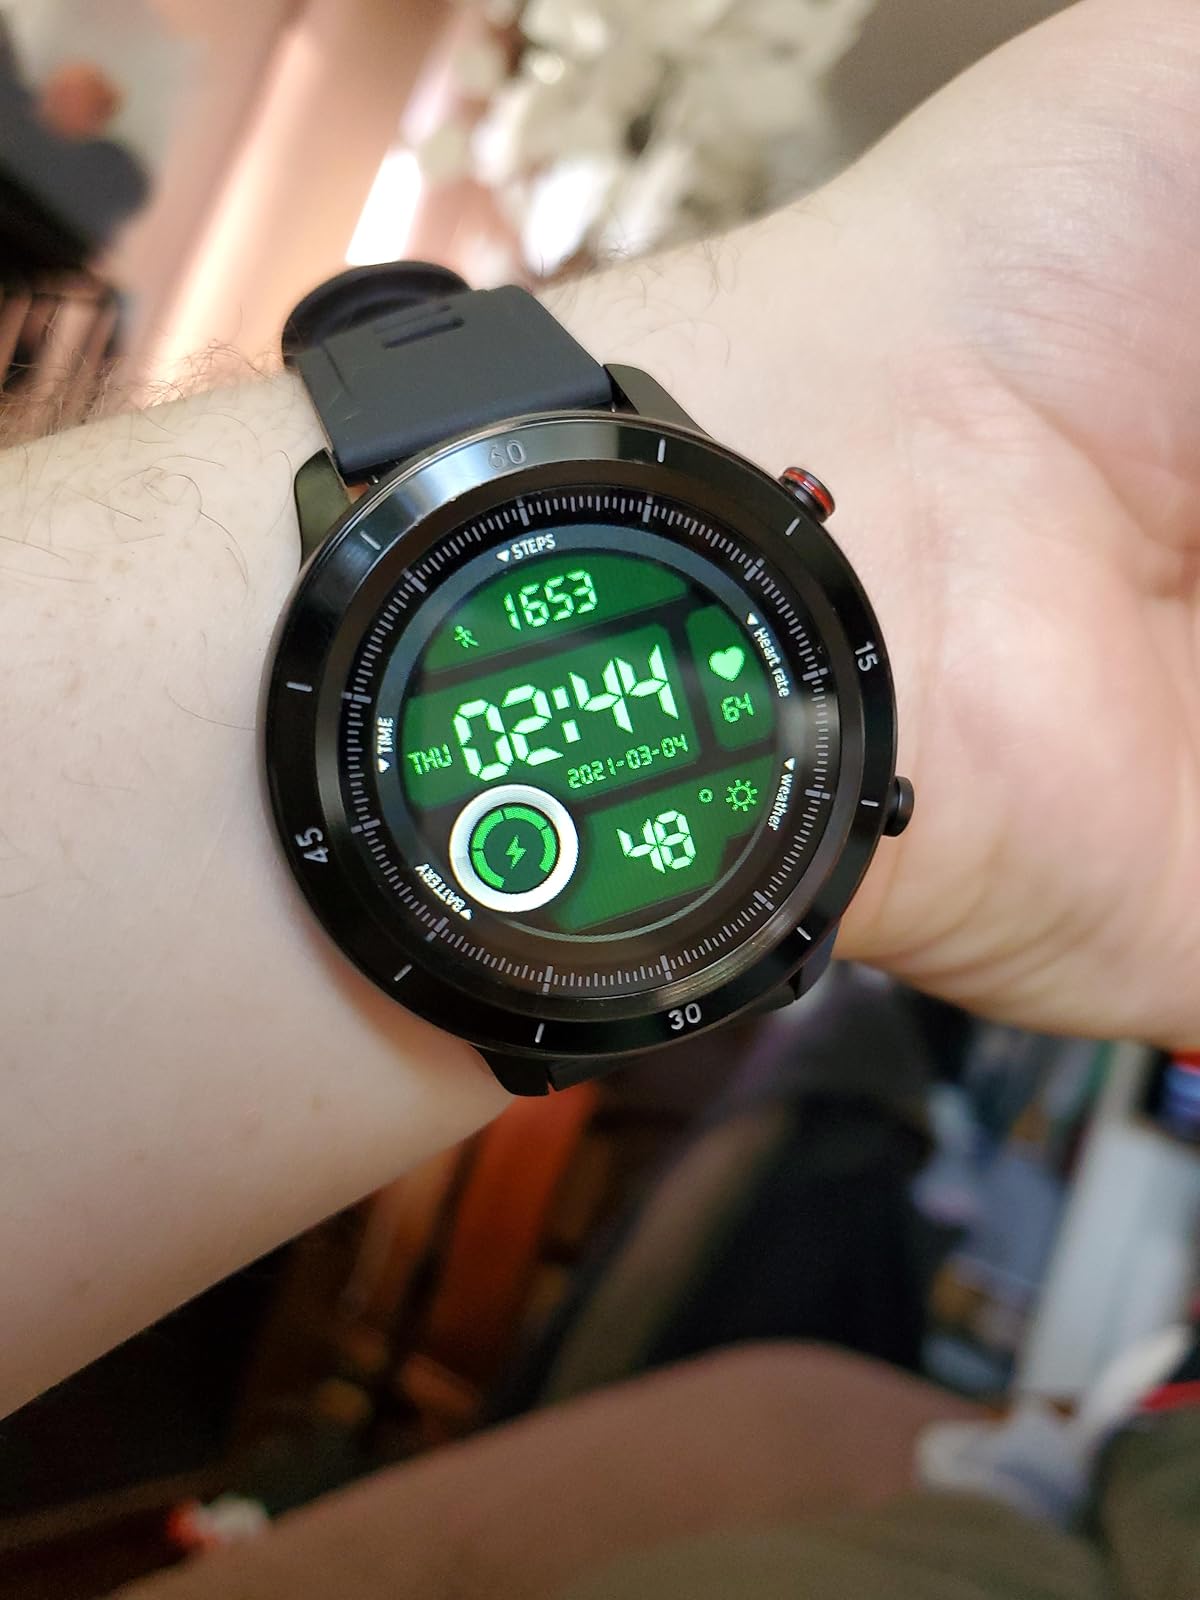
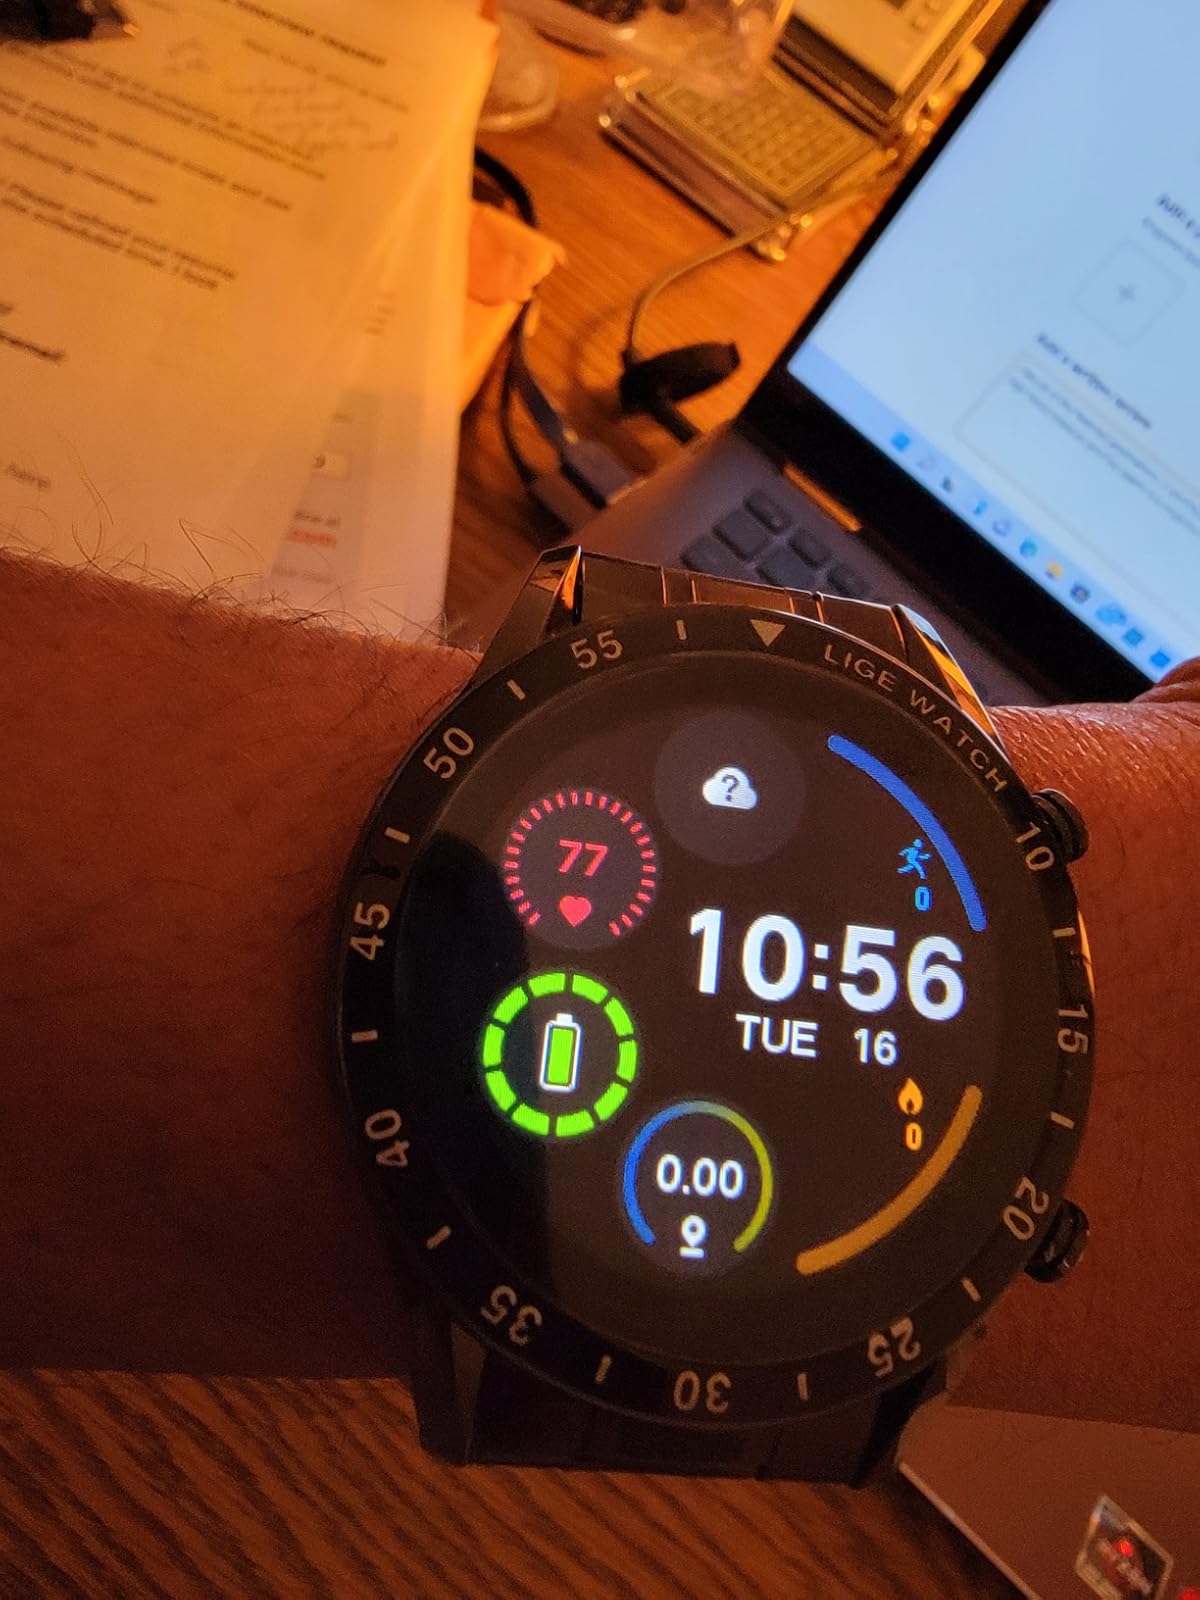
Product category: smartwatch
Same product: no